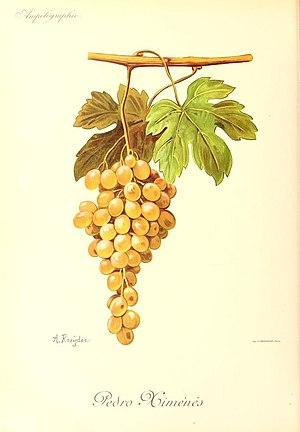
Illustration du cépage Pedro Ximénès par Alexis Kreyder dans l'ouvrage ""Ampélographie
Le pedro ximénez B est un cépage blanc espagnol.